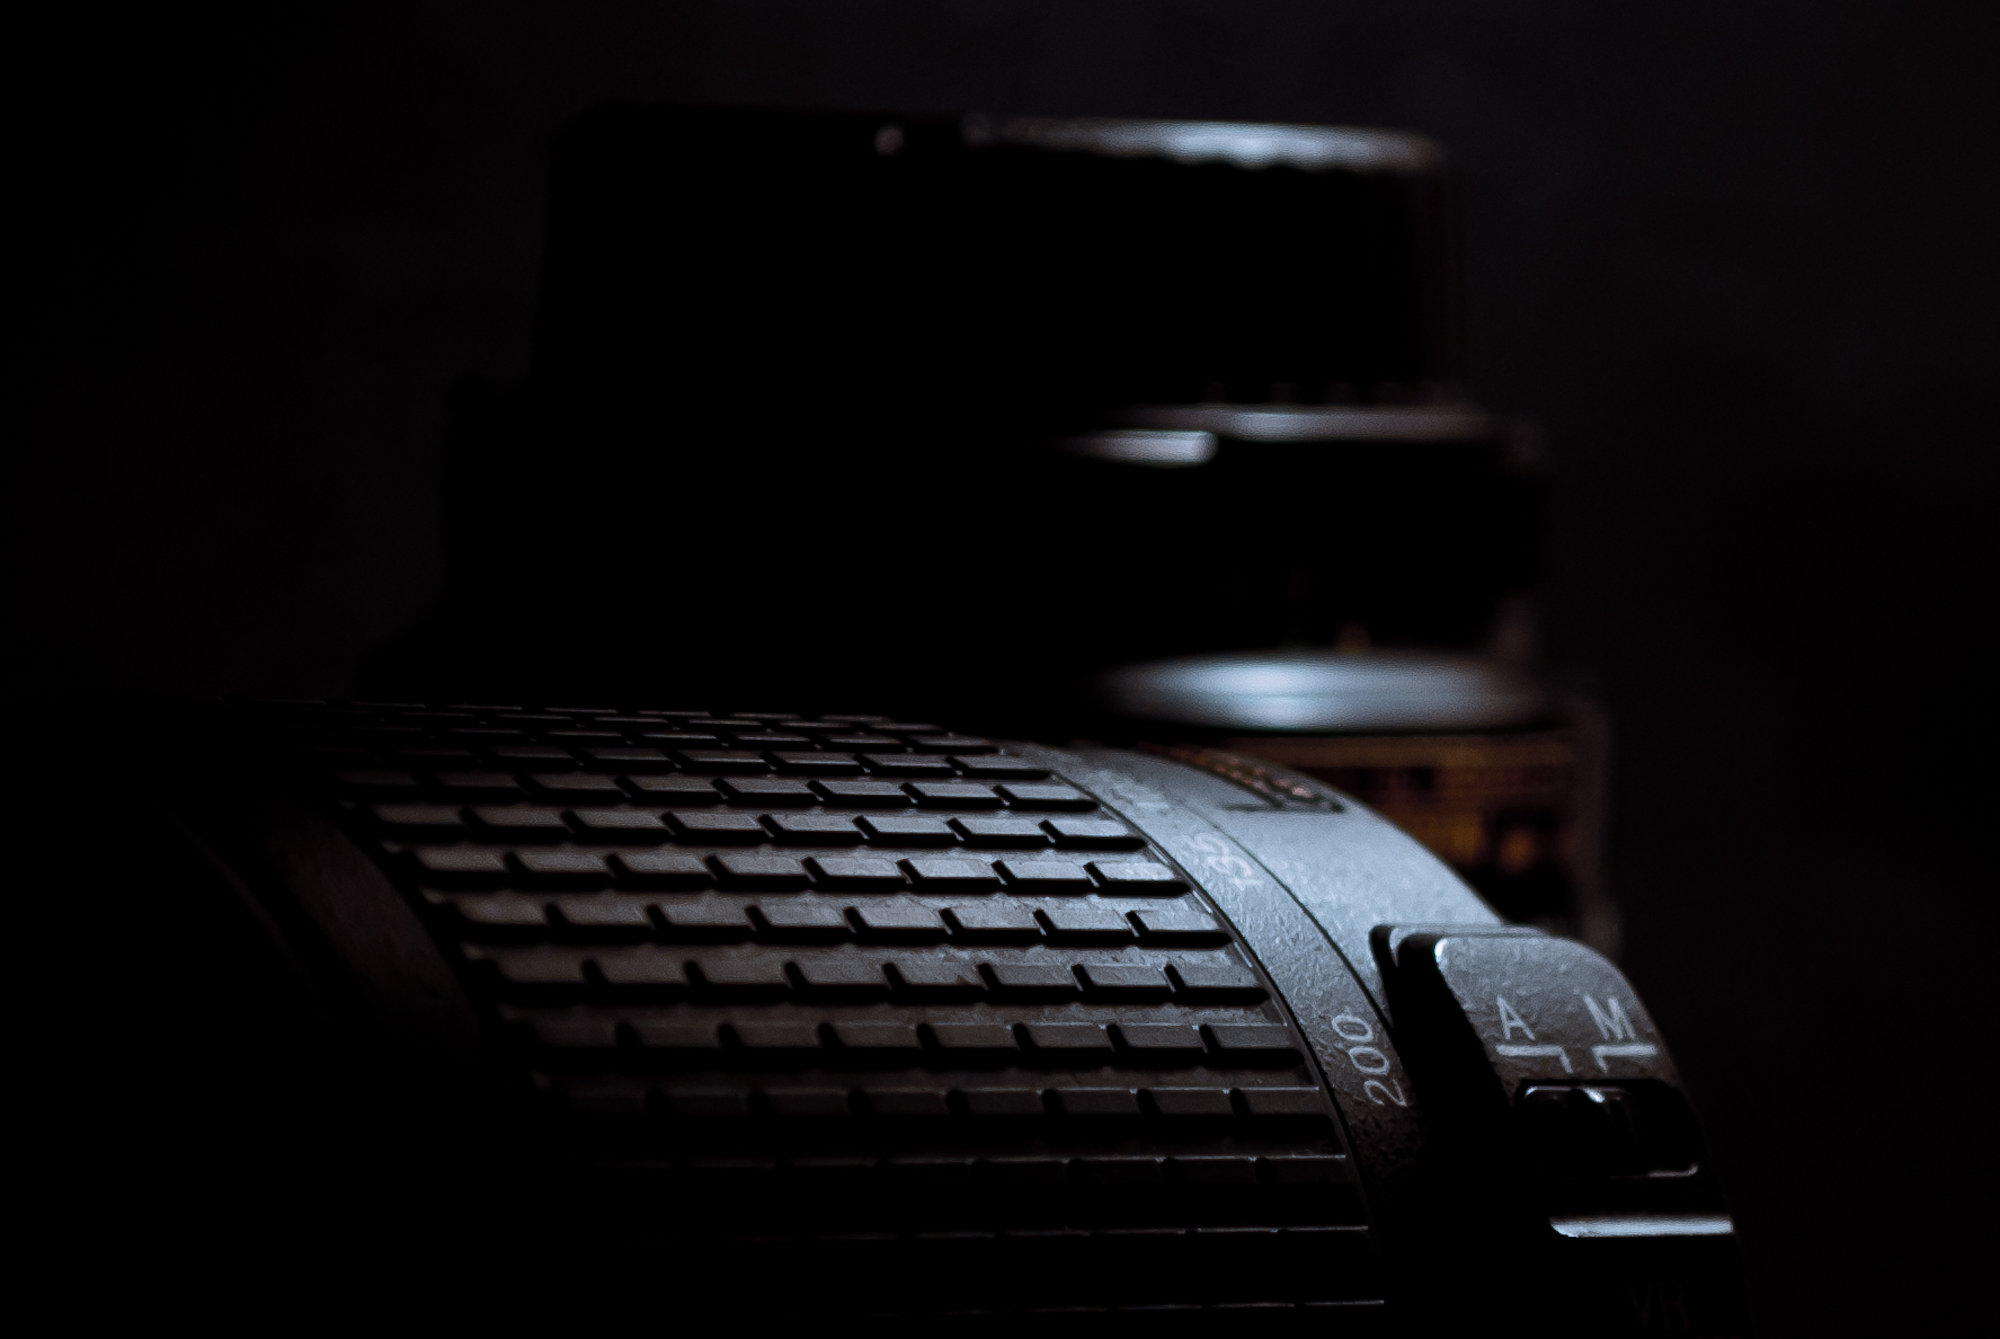
light, blur, black and white, technology, white, photography, dark, equipment, darkness, black, monochrome, lighting, device, close up, focus, shape, analogue, monochrome photography